SEIU 775

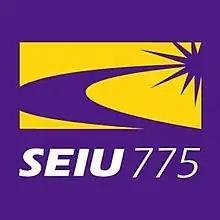
Logo

Service Employees International Union (SEIU) 775 was formed in 2002 when home care and nursing home workers from several different SEIU locals formed a labor union focused on long-term care workers and issues. In 2007, the union changed its name from SEIU 775 to SEIU Healthcare 775NW, as part of a reorganization of its parent union, the Service Employees International Union, but changed the name back to SEIU 775 in 2014. SEIU 775 now represents over 45,000 home care and nursing home workers in Washington and Montana.